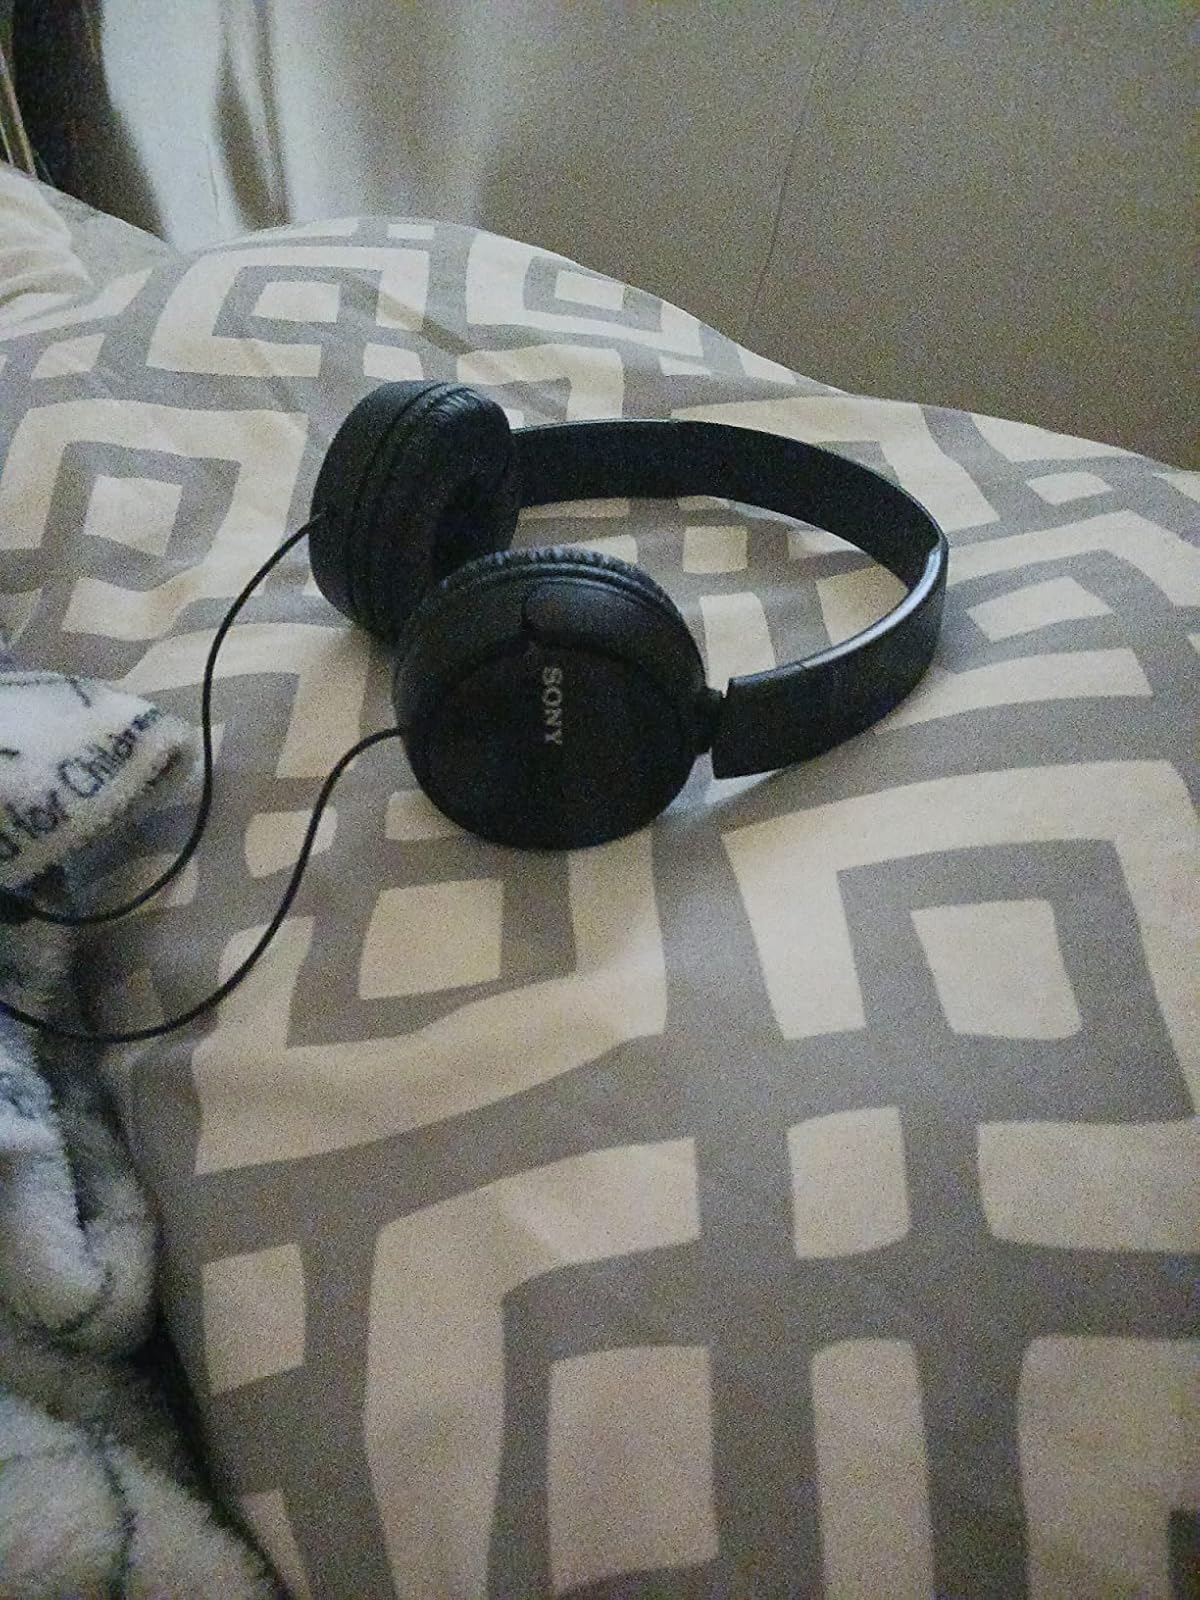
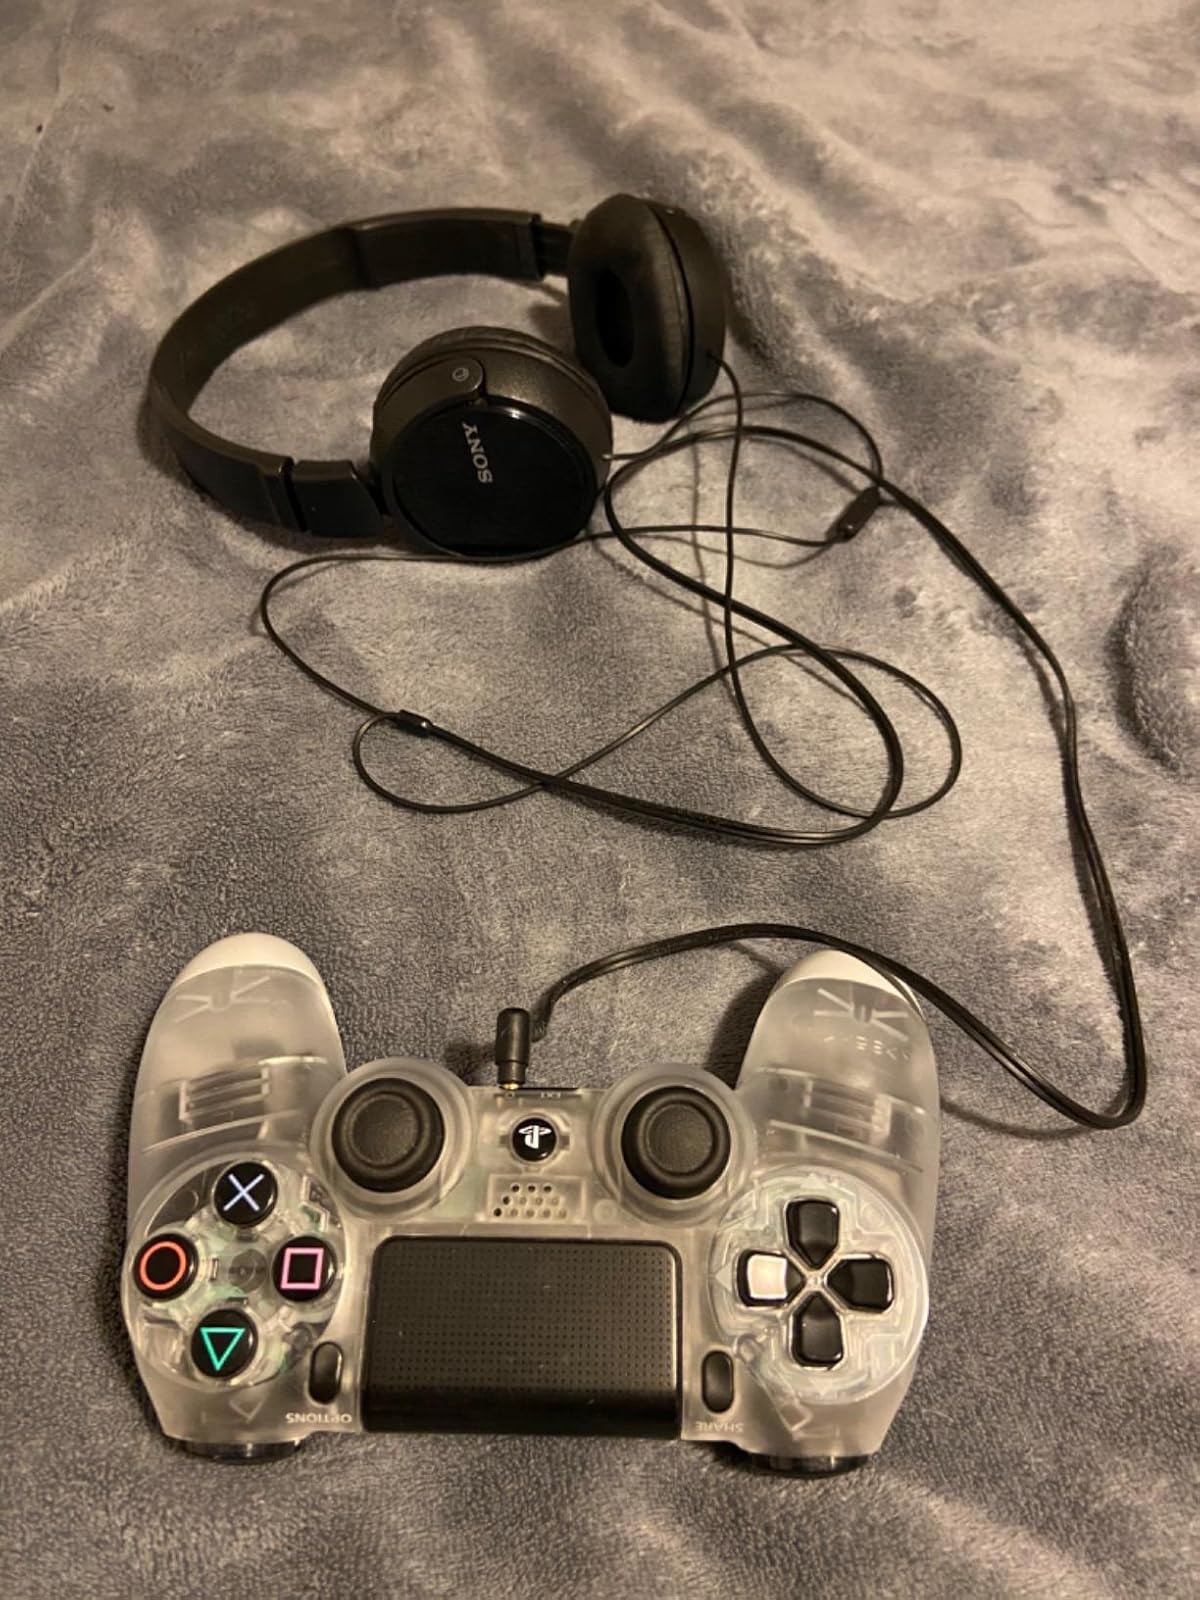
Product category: headphones
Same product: yes